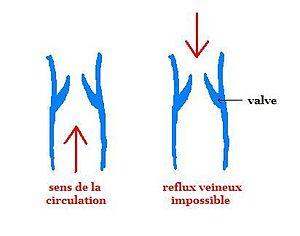
En anatomie, une veine est un vaisseau sanguin qui permet le transport du sang de la périphérie vers le cœur :